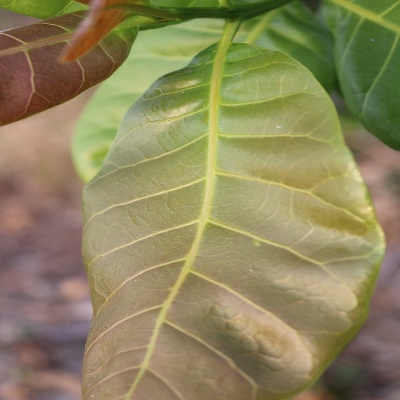
Crop: Cashew
Condition: healthy